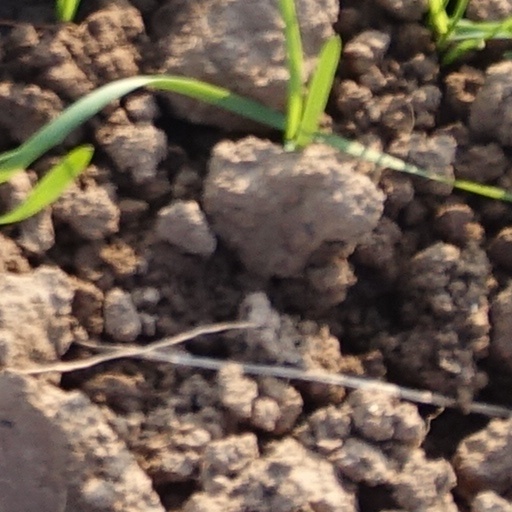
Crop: wheat